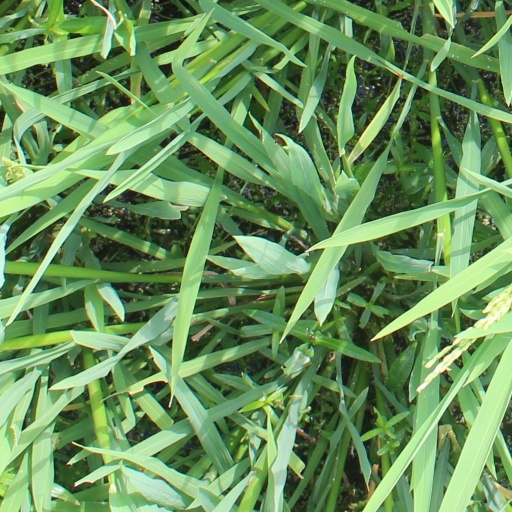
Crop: rice